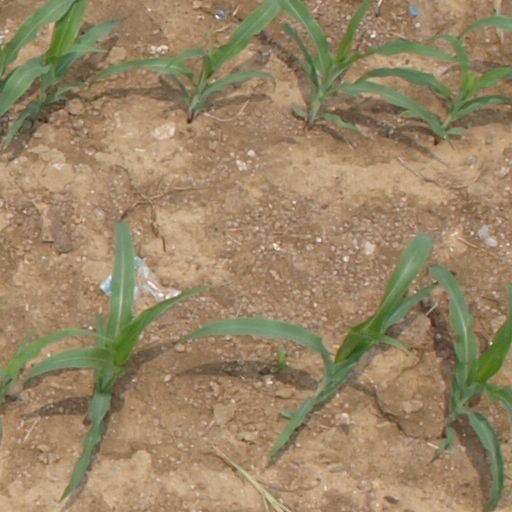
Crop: maize; corn